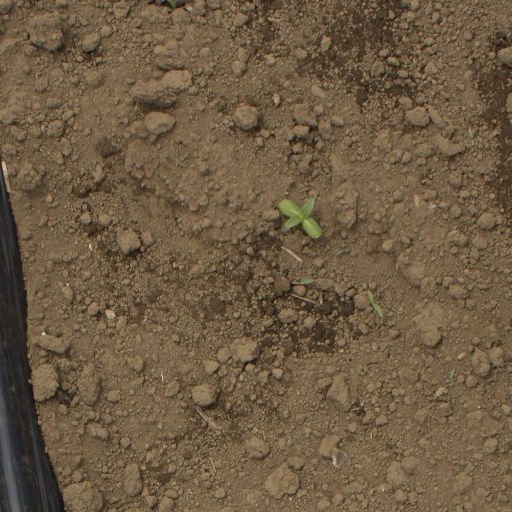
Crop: Jerusalem artichoke